Embraer/FMA CBA 123 Vector

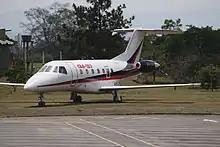
Prototype PT-ZVE on public display at São José dos Campos.

The third prototype (LV-X134), to be built by FMA, was stopped at 80% (est.) of building and now is stored in Argentina.